Patok Lagoon

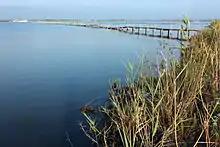
Flora in Patoku Lagoon

The physical characteristics and habitat diversity of the lagoon are closely related to the biodiversity of the wetland complex. The most common marine plants are the underwater meadows of fucus virsoides and posidonia oceanica. The vegetation is mainly characterized by microalgae, driven by nitrogen and phosphorus availability. One indicator of this condition is the large amount of diatoms.